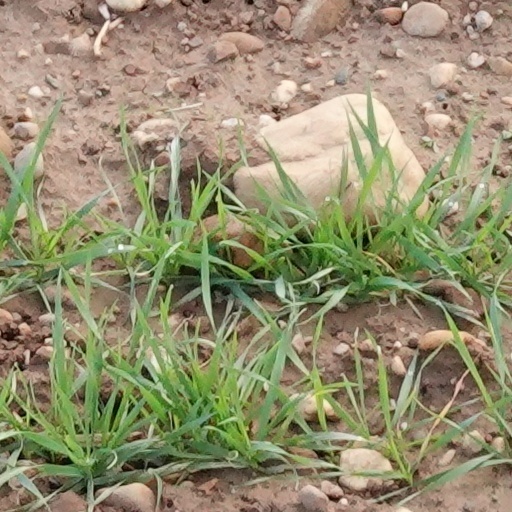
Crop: wheat